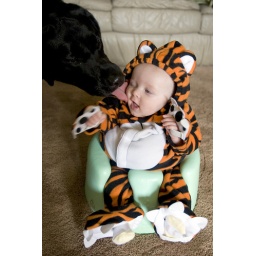
Ian dressed in his tiger costume for Halloween at Mallory's parents' house Saturday, Oct. 31, 2009, in Fithian, Ill.